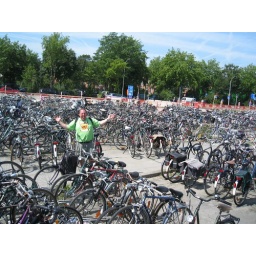
Greg in Bruges train station bike parking silly